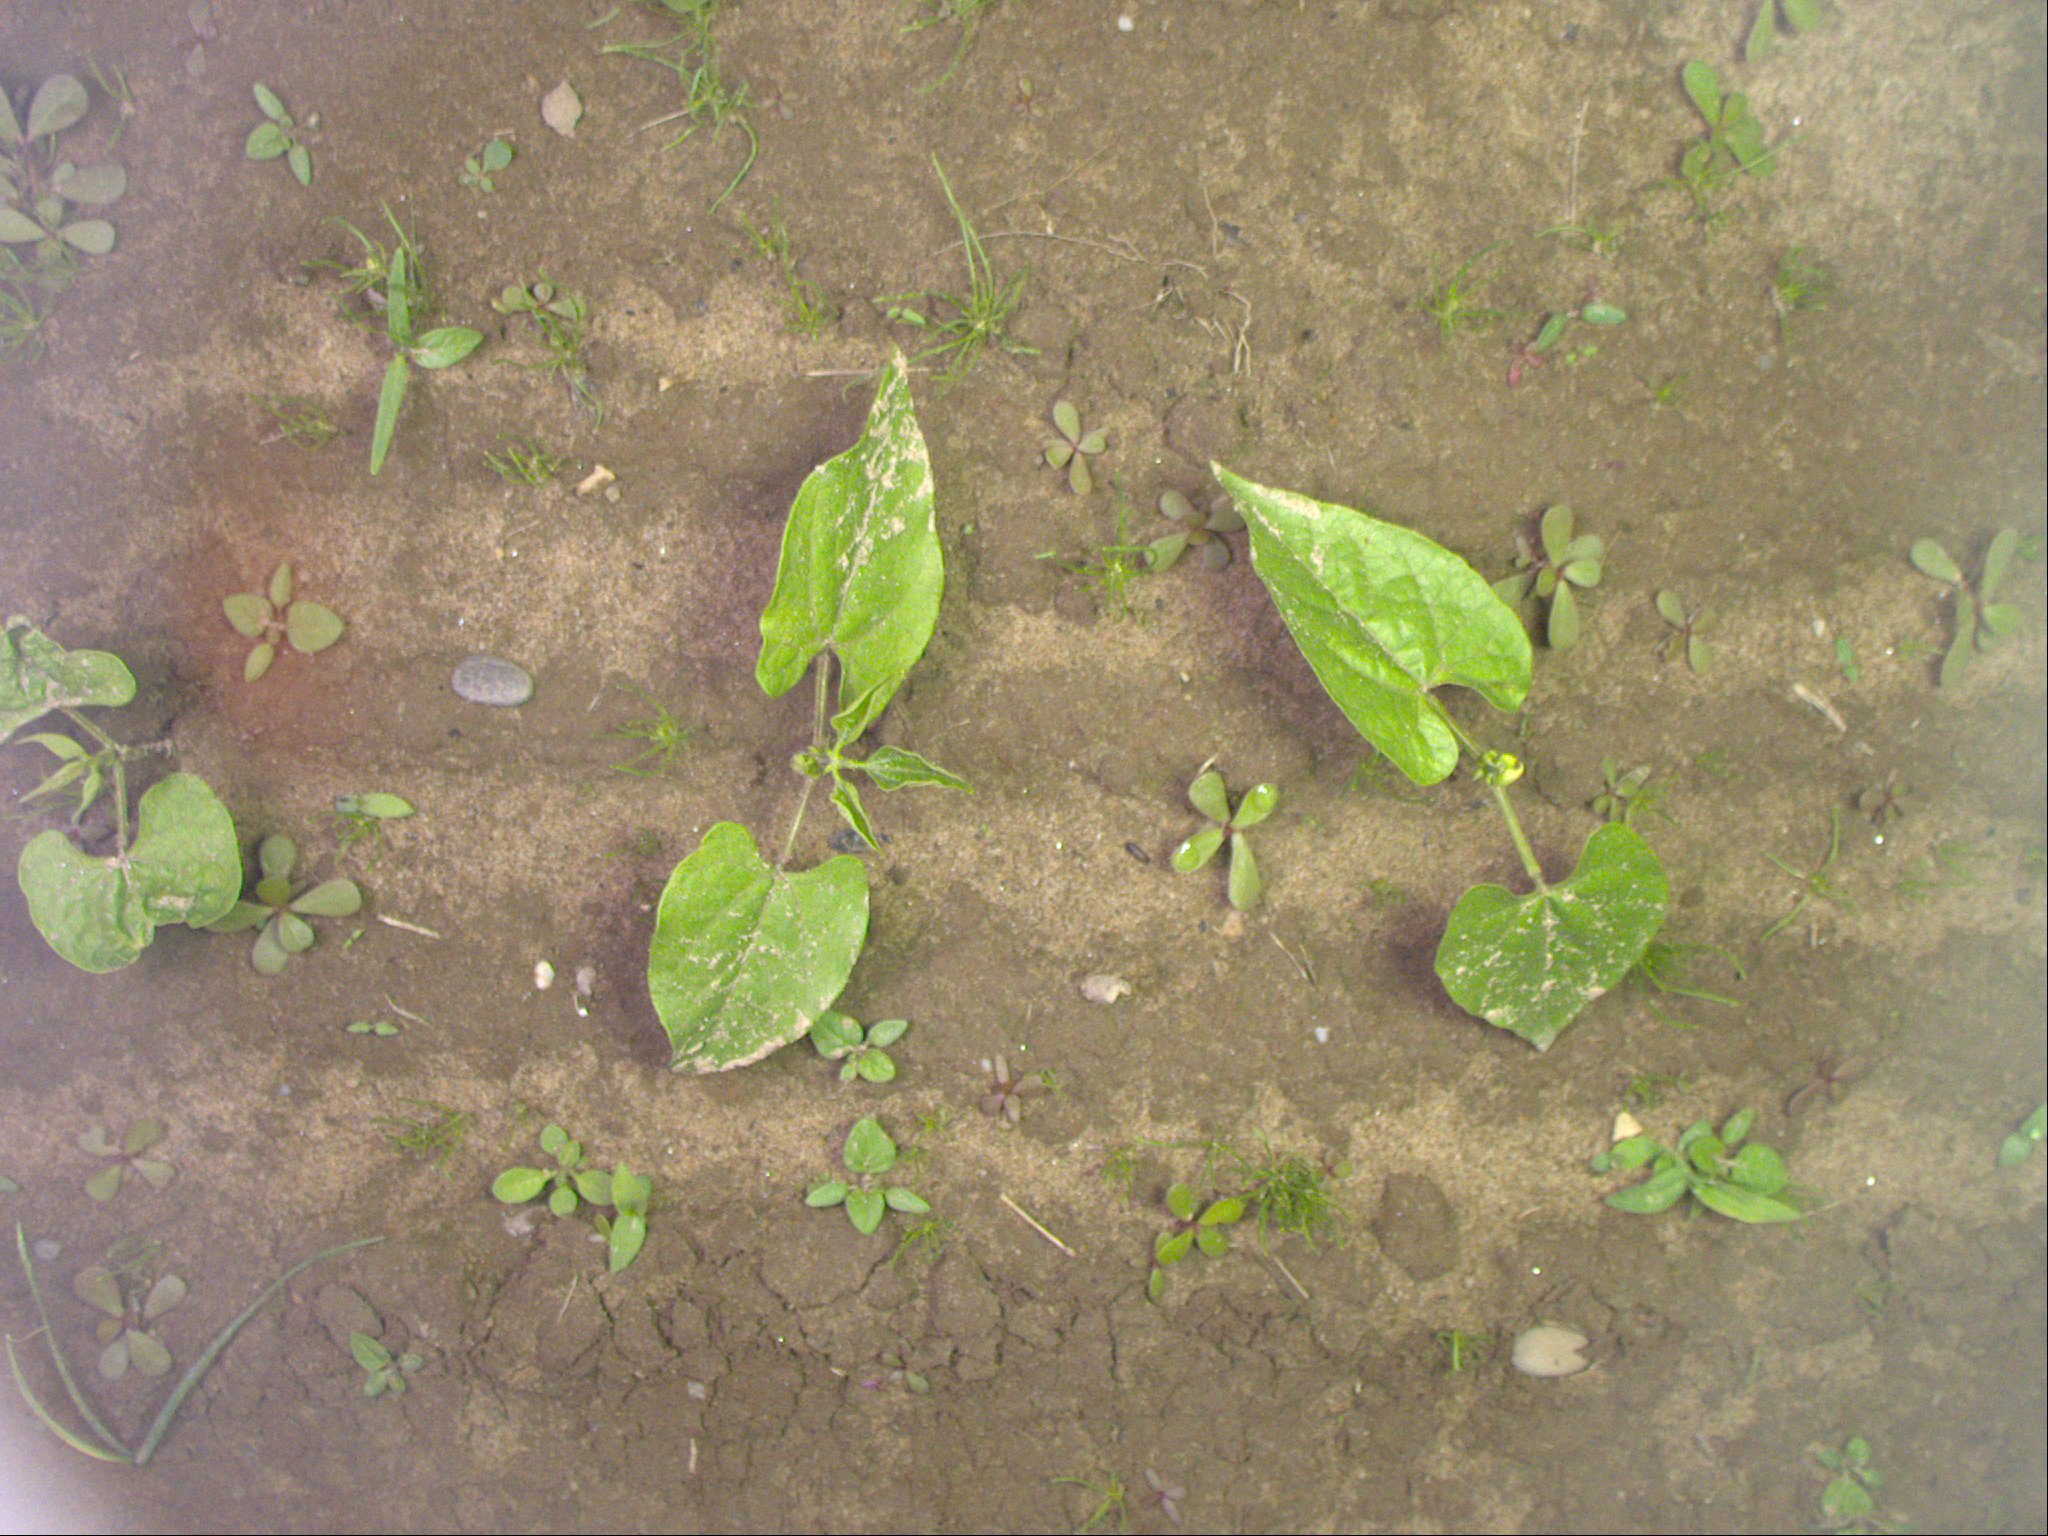
Crop: bean
Objects: bean, stem_bean, bean, stem_bean, bean, stem_bean